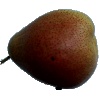
Label: pear_forelle